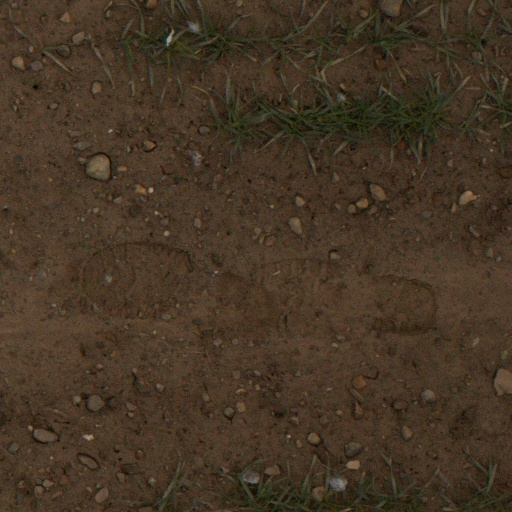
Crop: wheat